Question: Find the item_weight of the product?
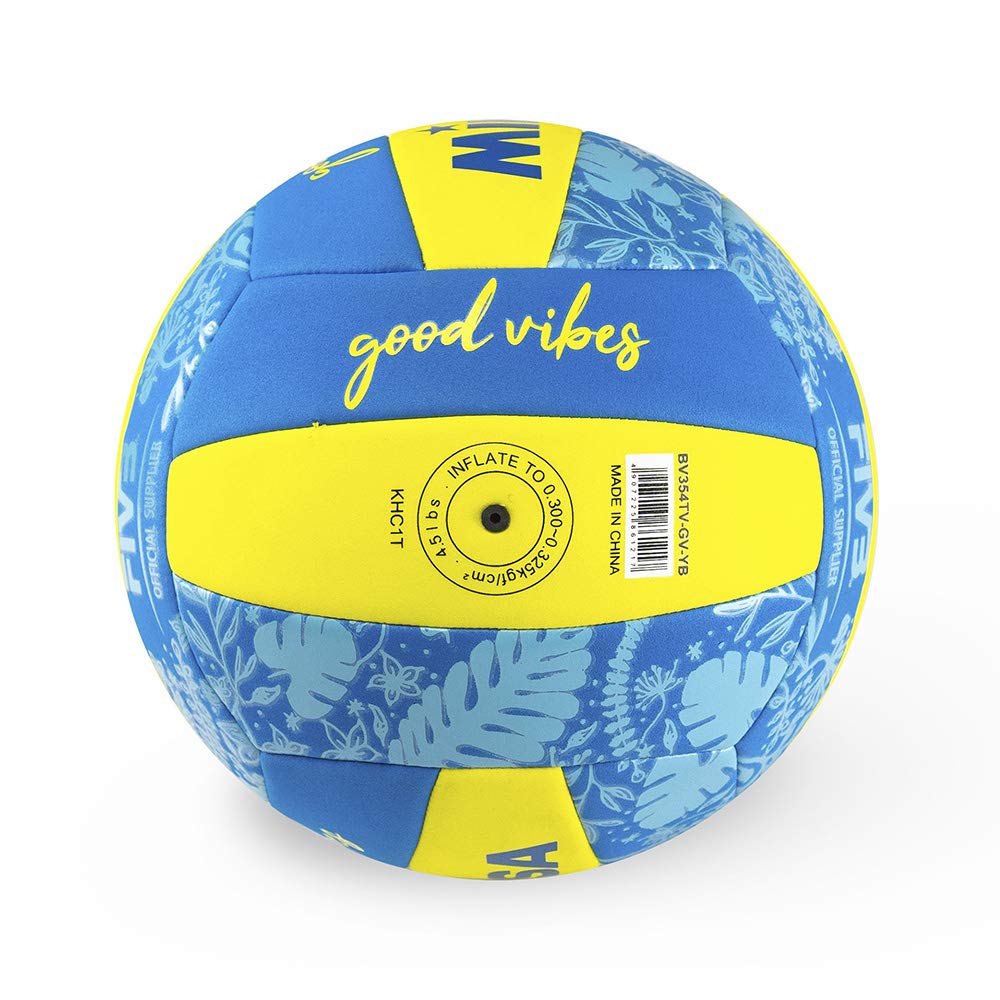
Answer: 4.5 pound